Question: Please indicate a possible affordance area of the fork that can be used for holding
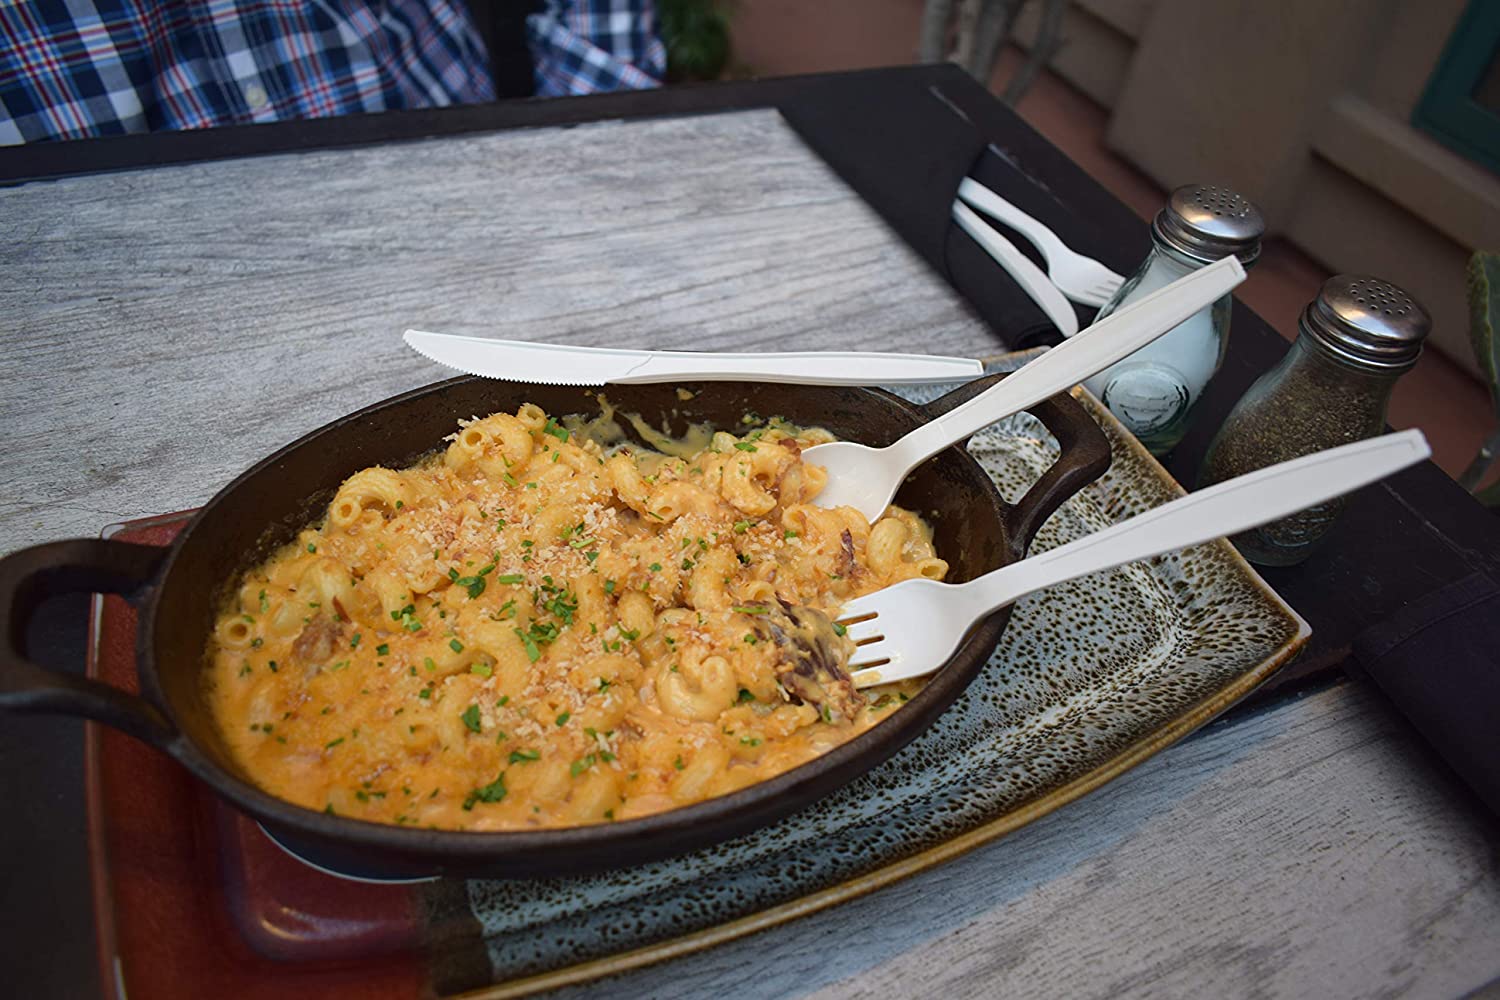
Answer: [946.272, 247.807, 1251.096, 440.789]